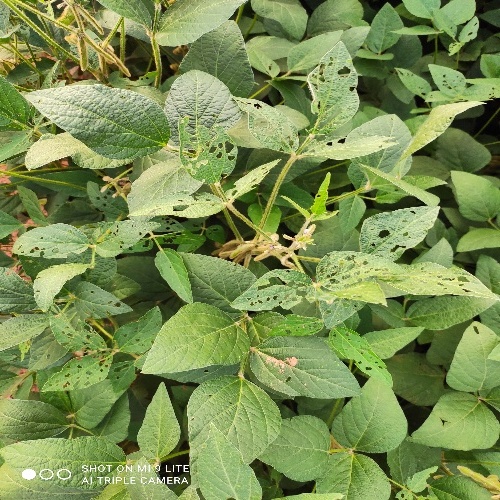
Label: Caterpillar